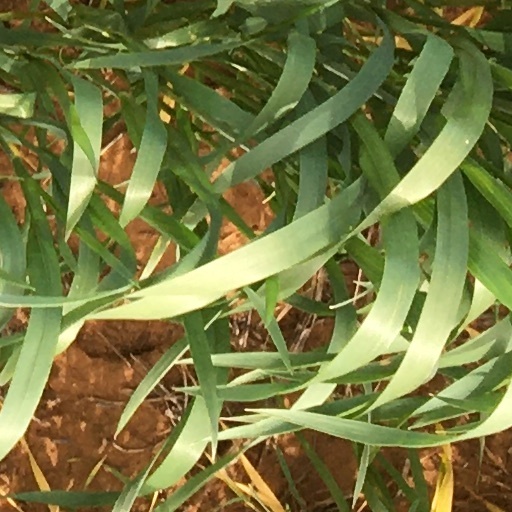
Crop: wheat